Ramsden surveying instruments

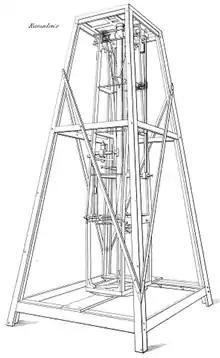
Ramsden's zenith telescope.

The zenith telescope constructed by Jesse Ramsden in 1802 was used to determine the latitude of many stations of the Principal Triangulation of Great Britain. This portable instrument was designed to bring observatory precision to fieldwork. The outer frame stood about tall and the telescope mounted on an inner frame was long. The telescope was restricted to observations within a few degrees of the zenith in order to prevent errors due to refraction. A complete description of the instrument is given by Pearson.